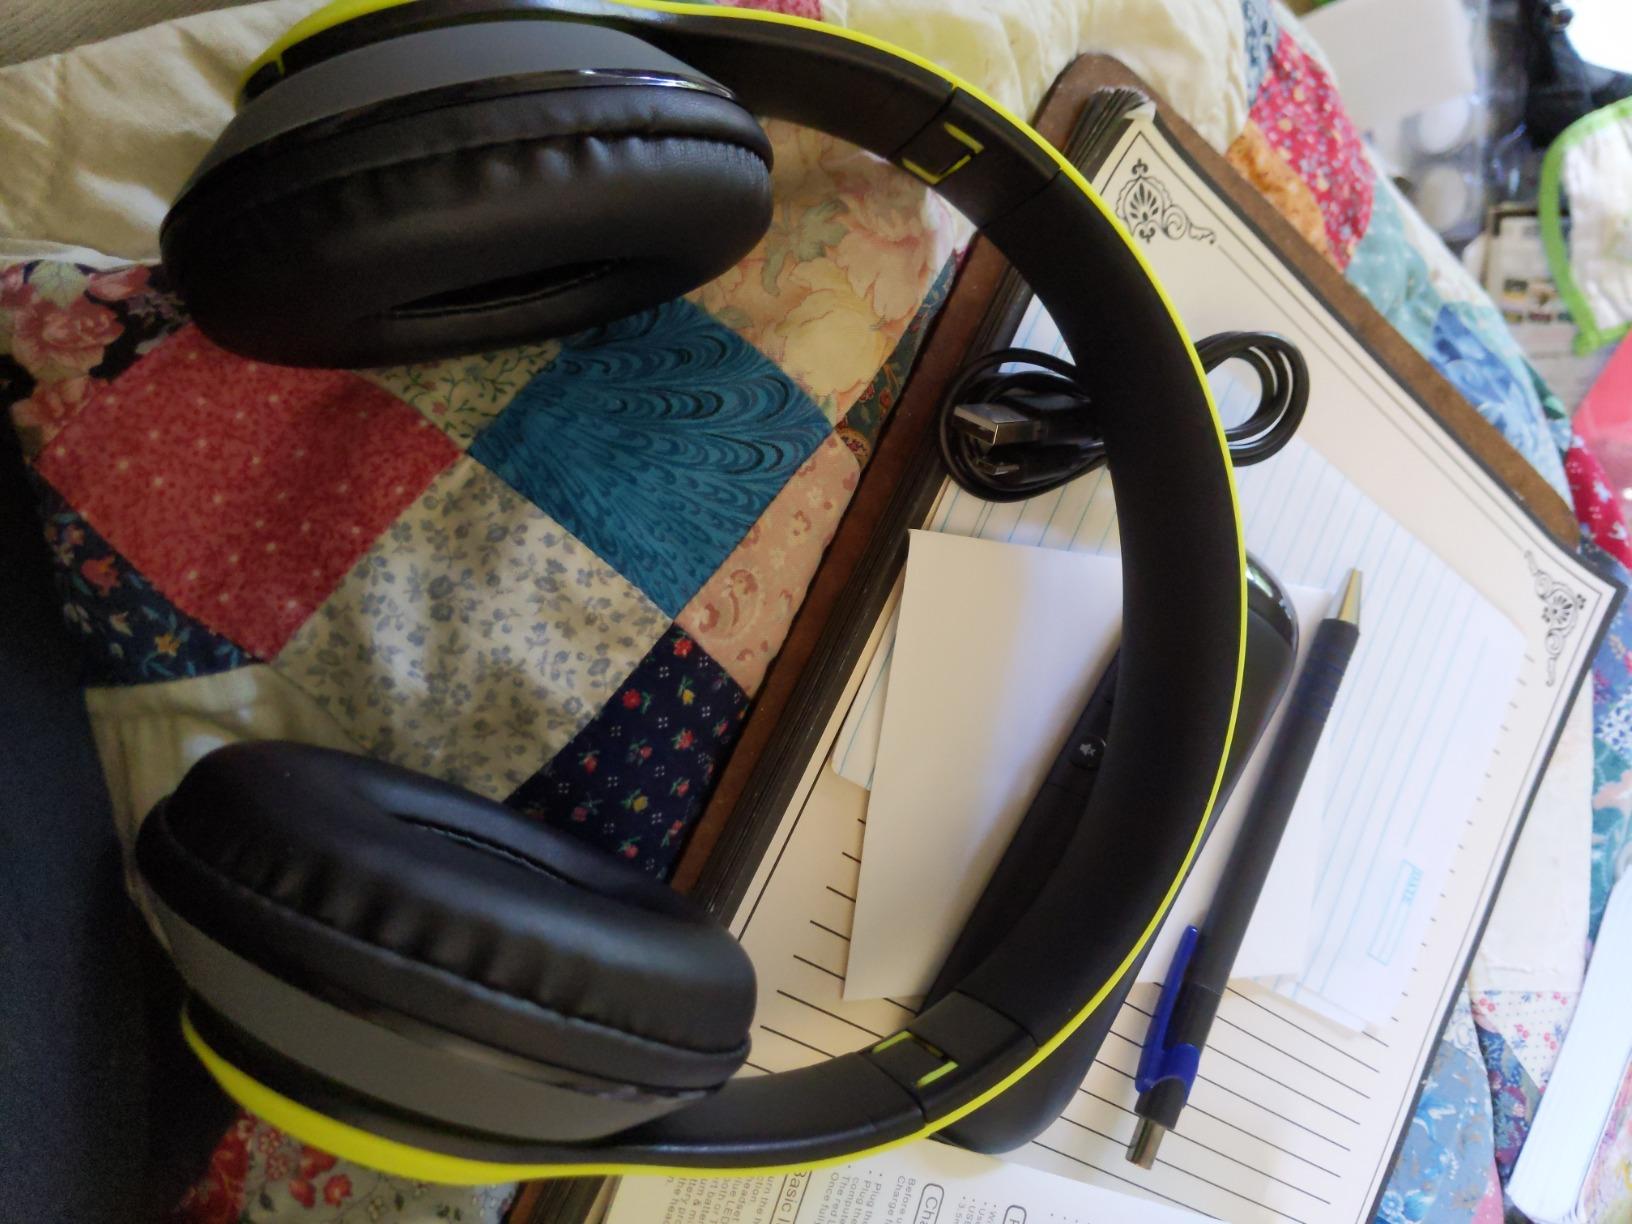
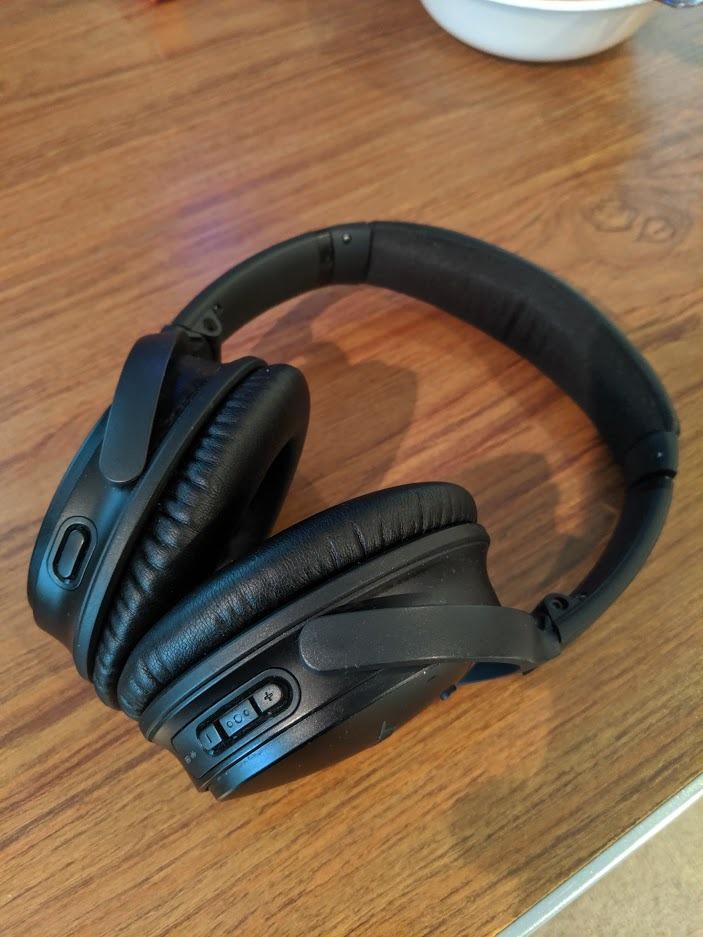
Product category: headphones
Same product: no